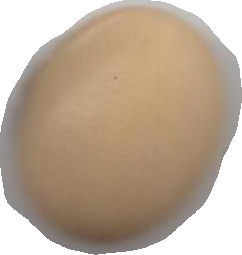
Variety: Anjasmoro